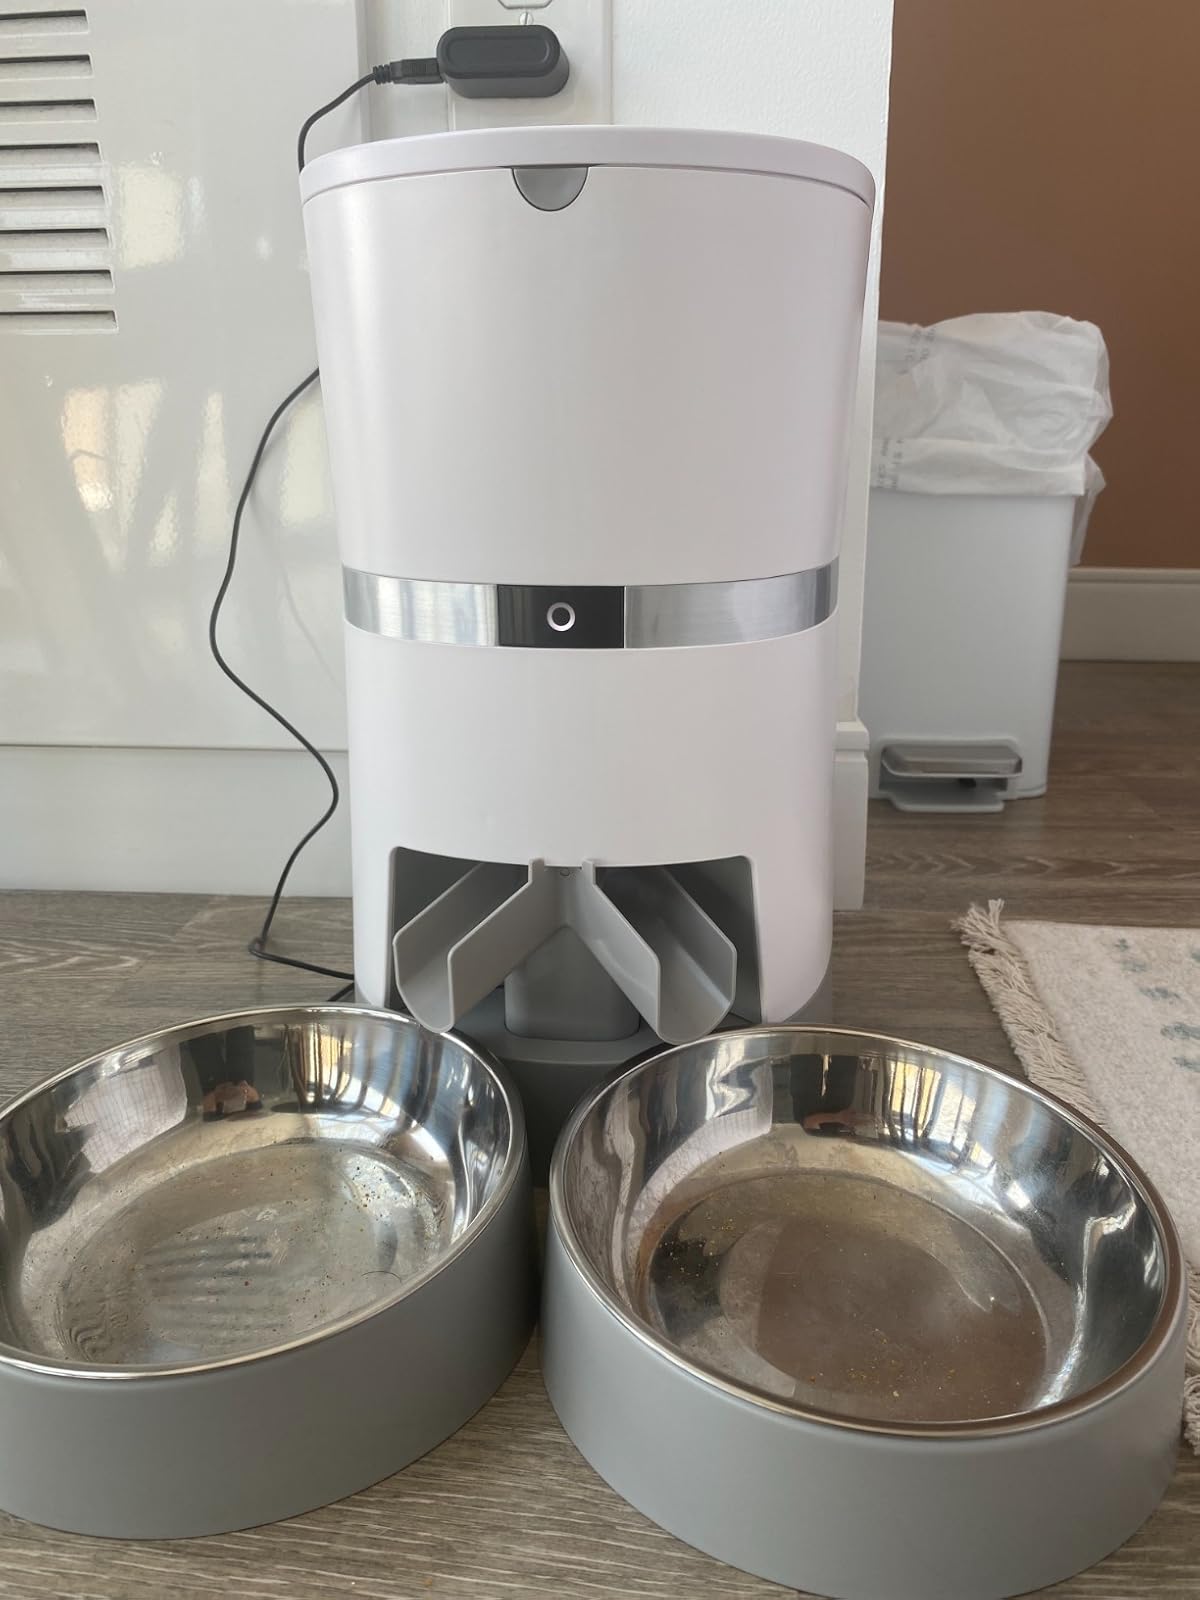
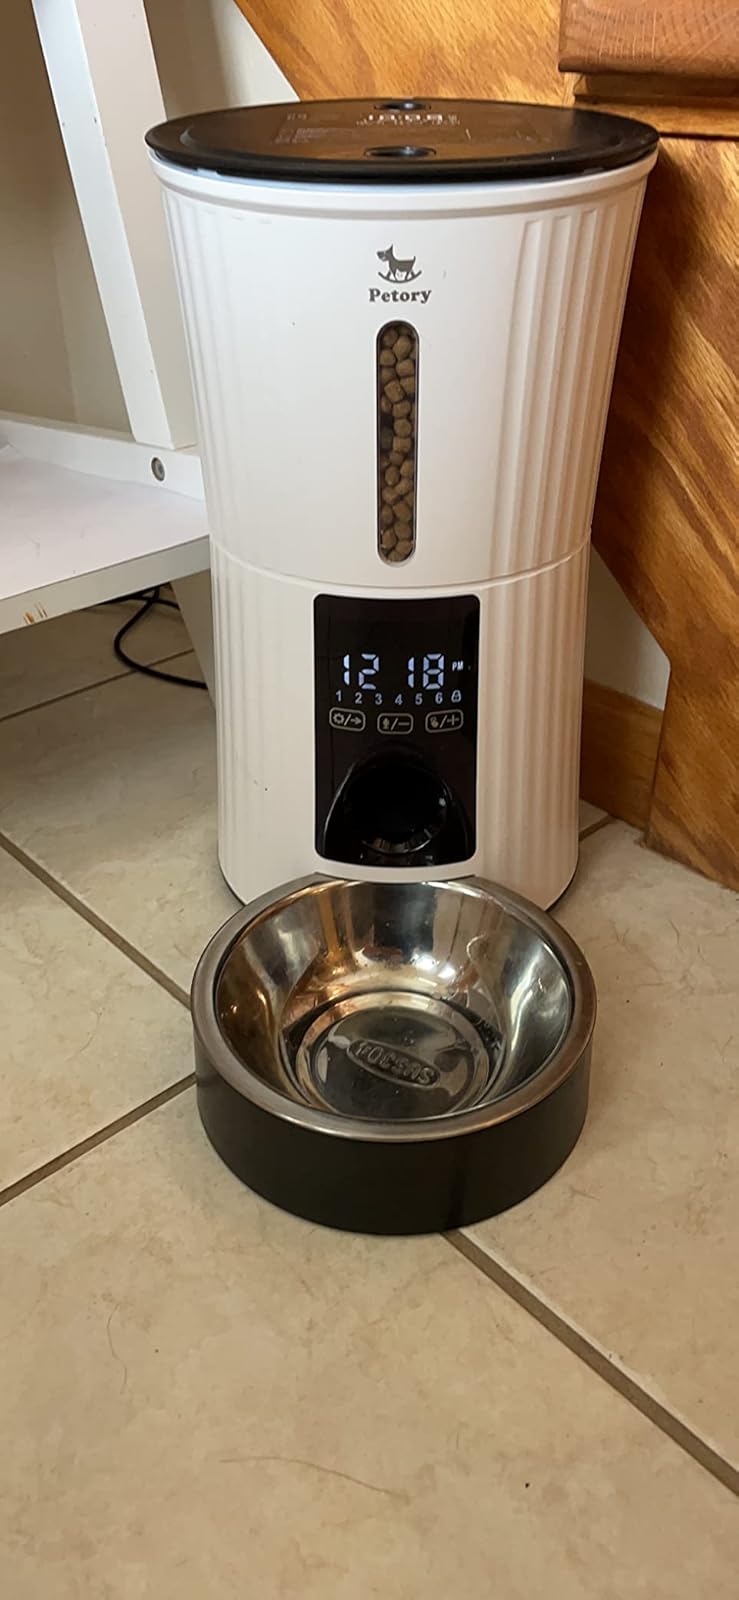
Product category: items_feeder
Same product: no